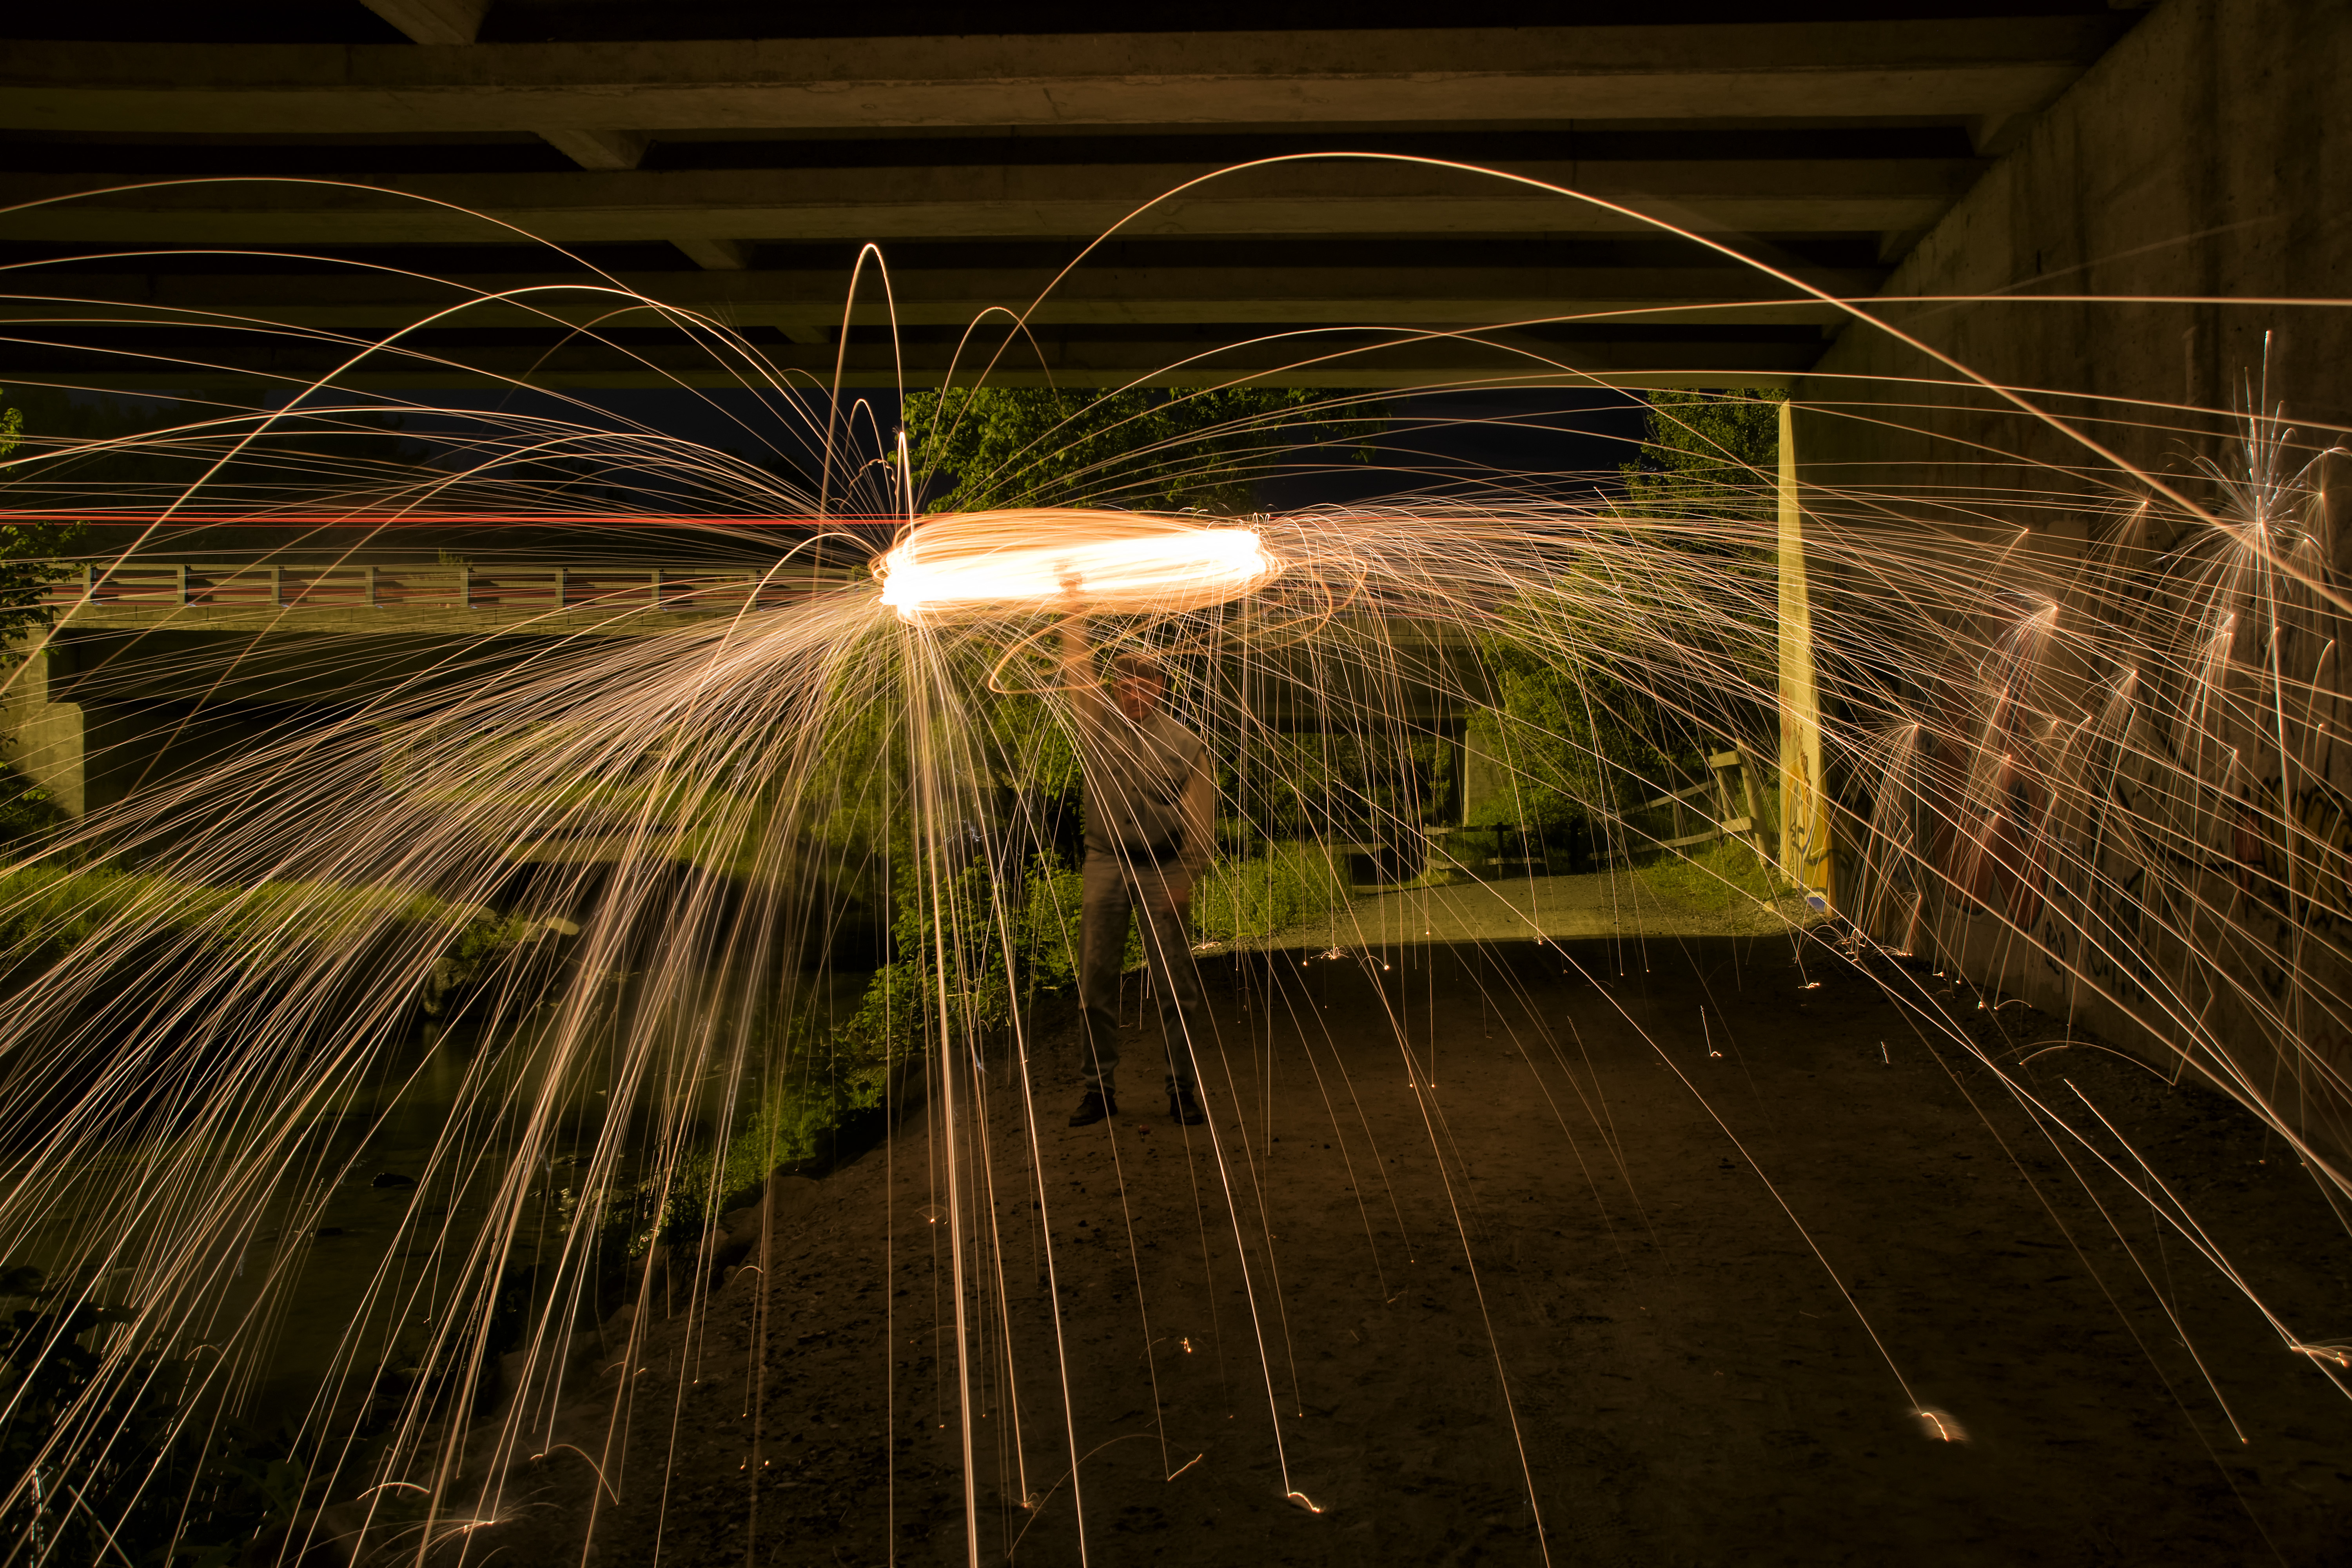
light, night, sunlight, sparkler, reflection, darkness, lighting, painting, canada, nuit, peinture, quebec, sherbrooke, lumineuse